Relojes Centenario

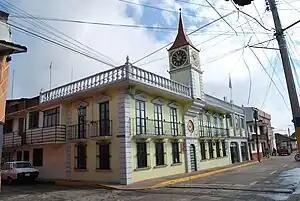
Relojes Centenario in Zacatlán, Puebla

Relojes Centenario (or Centenario Clocks) is the first manufacturer of monumental clocks in Latin America. It was founded by Alberto Olvera Hernández in the municipality of Zacatlán, Puebla, Mexico as a workshop on the family farm when he was a teenager. His first clock was for the family farm but the next one went to the main church in Chignahuapan, which still functions to this day. The name Centenario was adopted in 1921 to mark the centennial of the end of the Mexican War of Independence. To date, the company has built over 2,000 monumental clocks for churches, government buildings and more as well as repaired Mexican and European built clocks. There are Centenario clocks in most part of Mexico and the company sells abroad as well. In 1993, the company opened a Clock Museum in the upper level of the factory, with both the museum and factory open to the public free of charge.